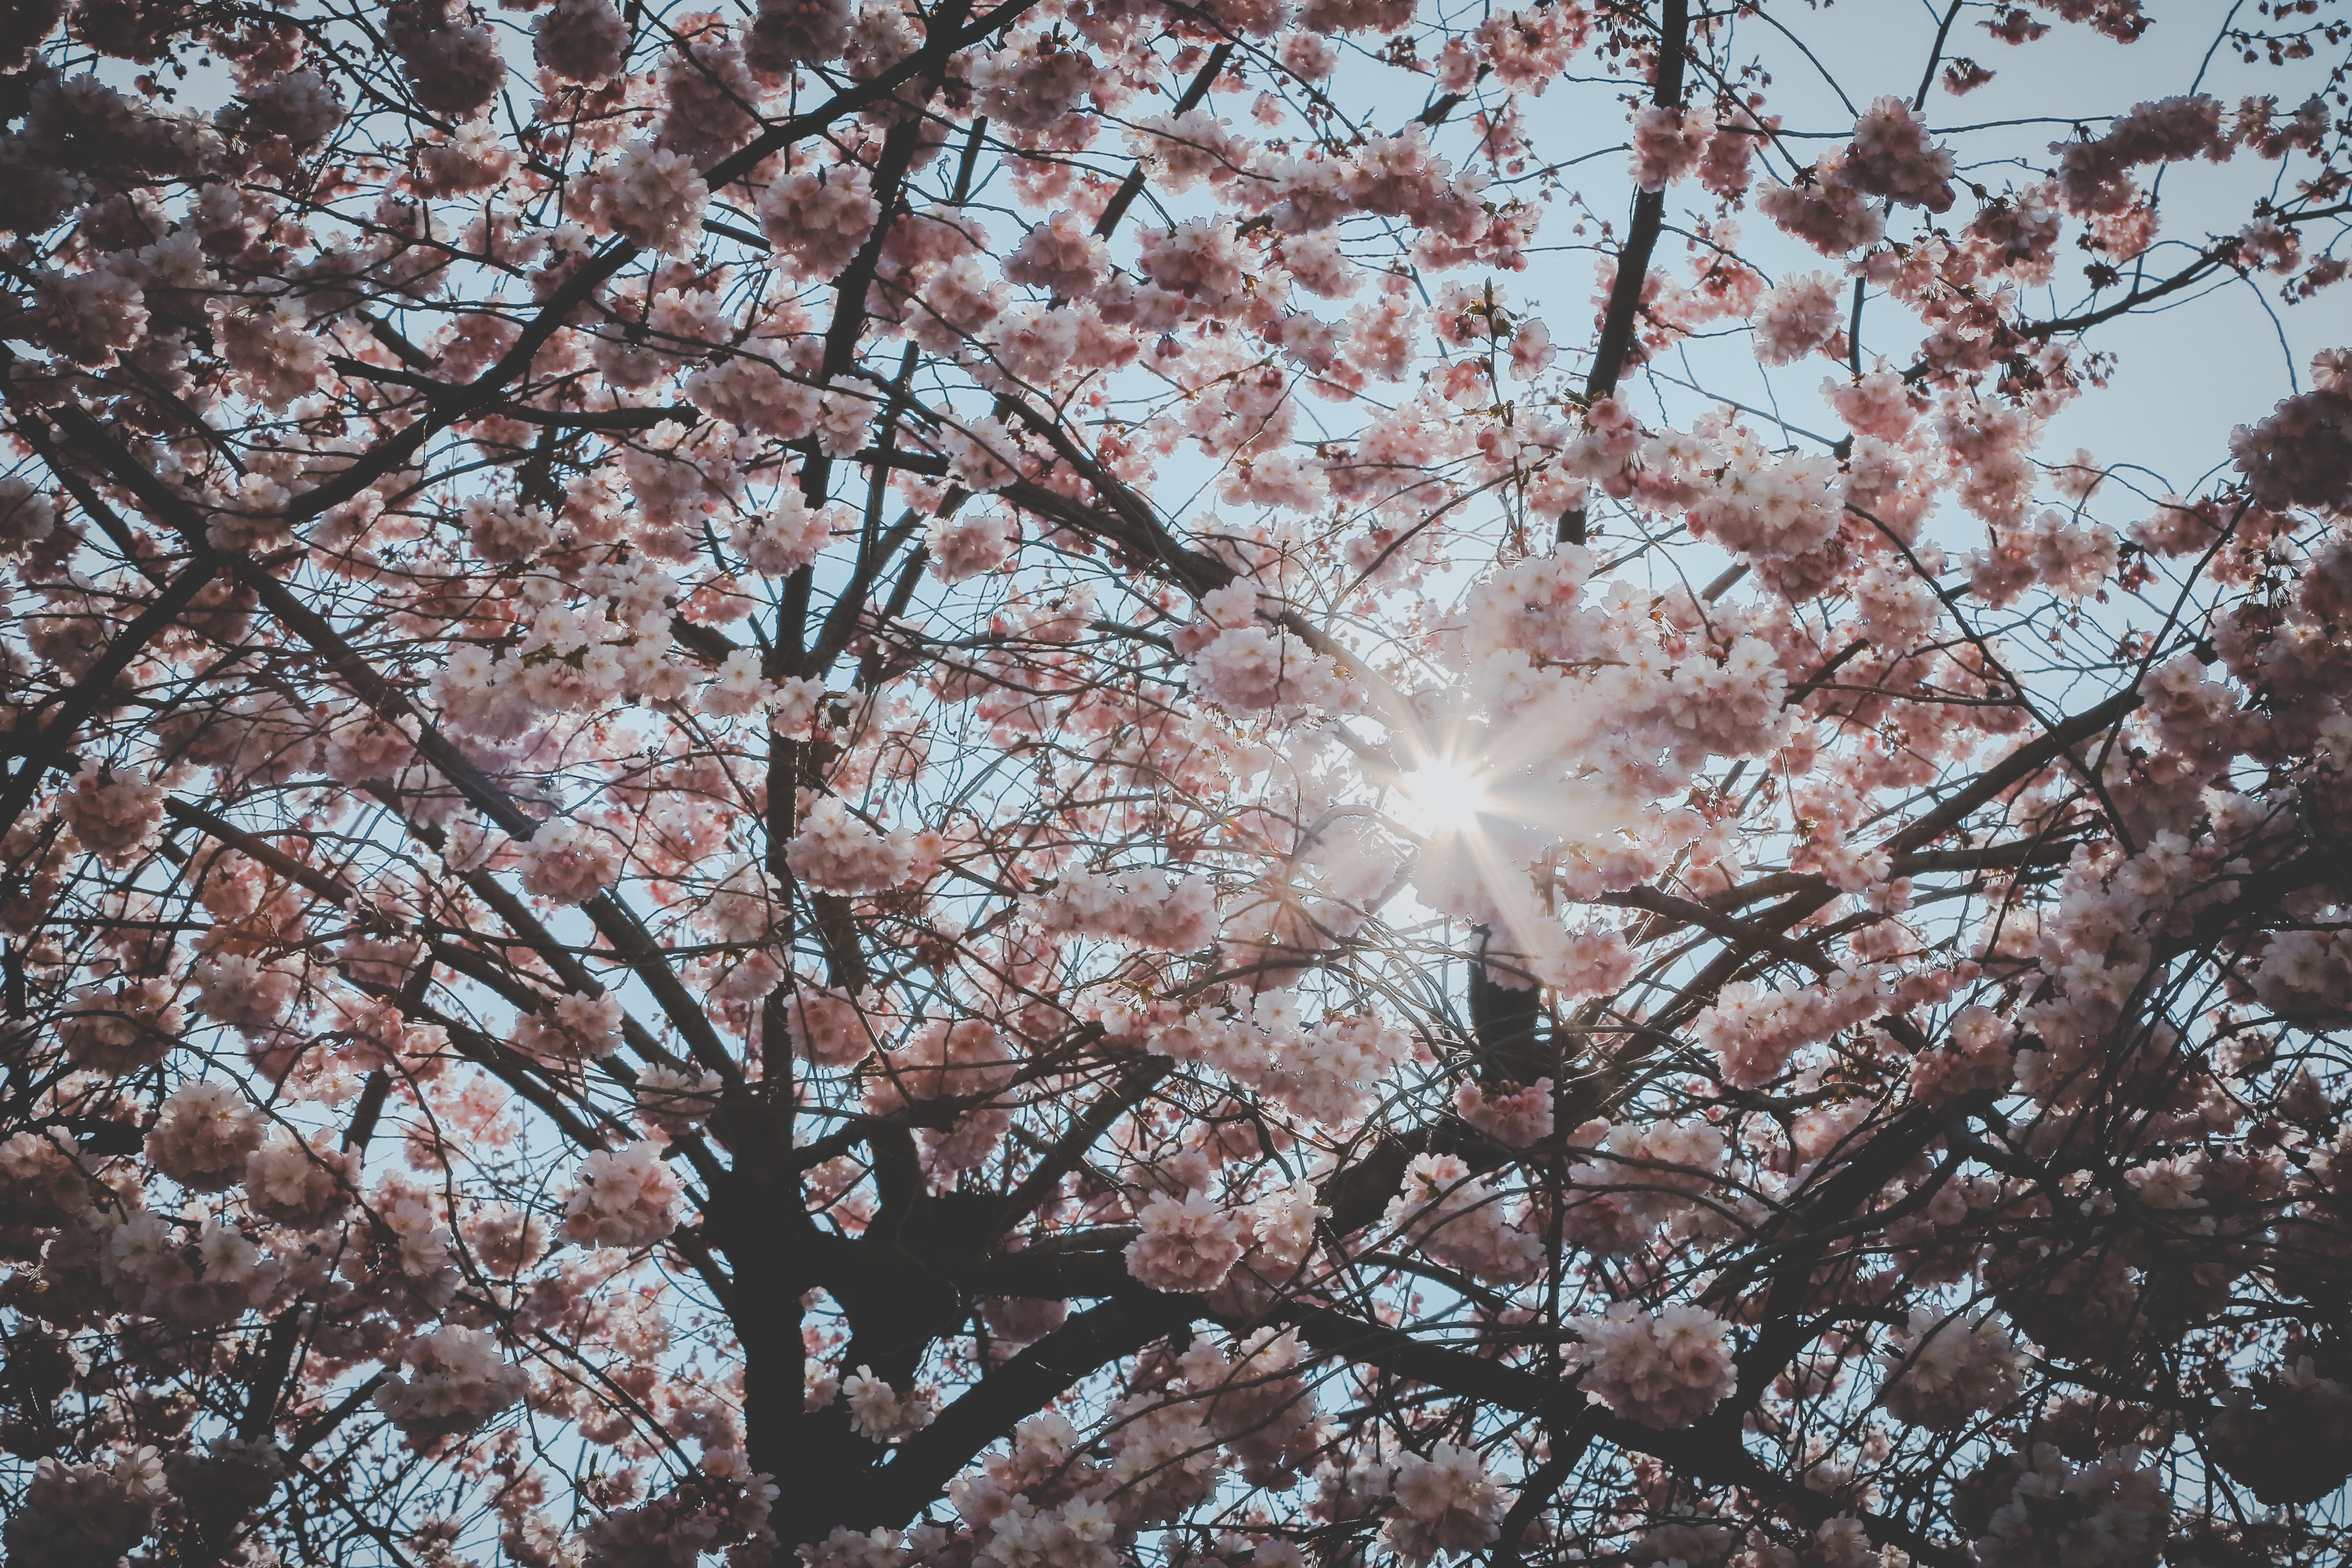
blossom, tree, flower, spring, branch, plant, cherry blossom, woody plant, sky, twig, prunus